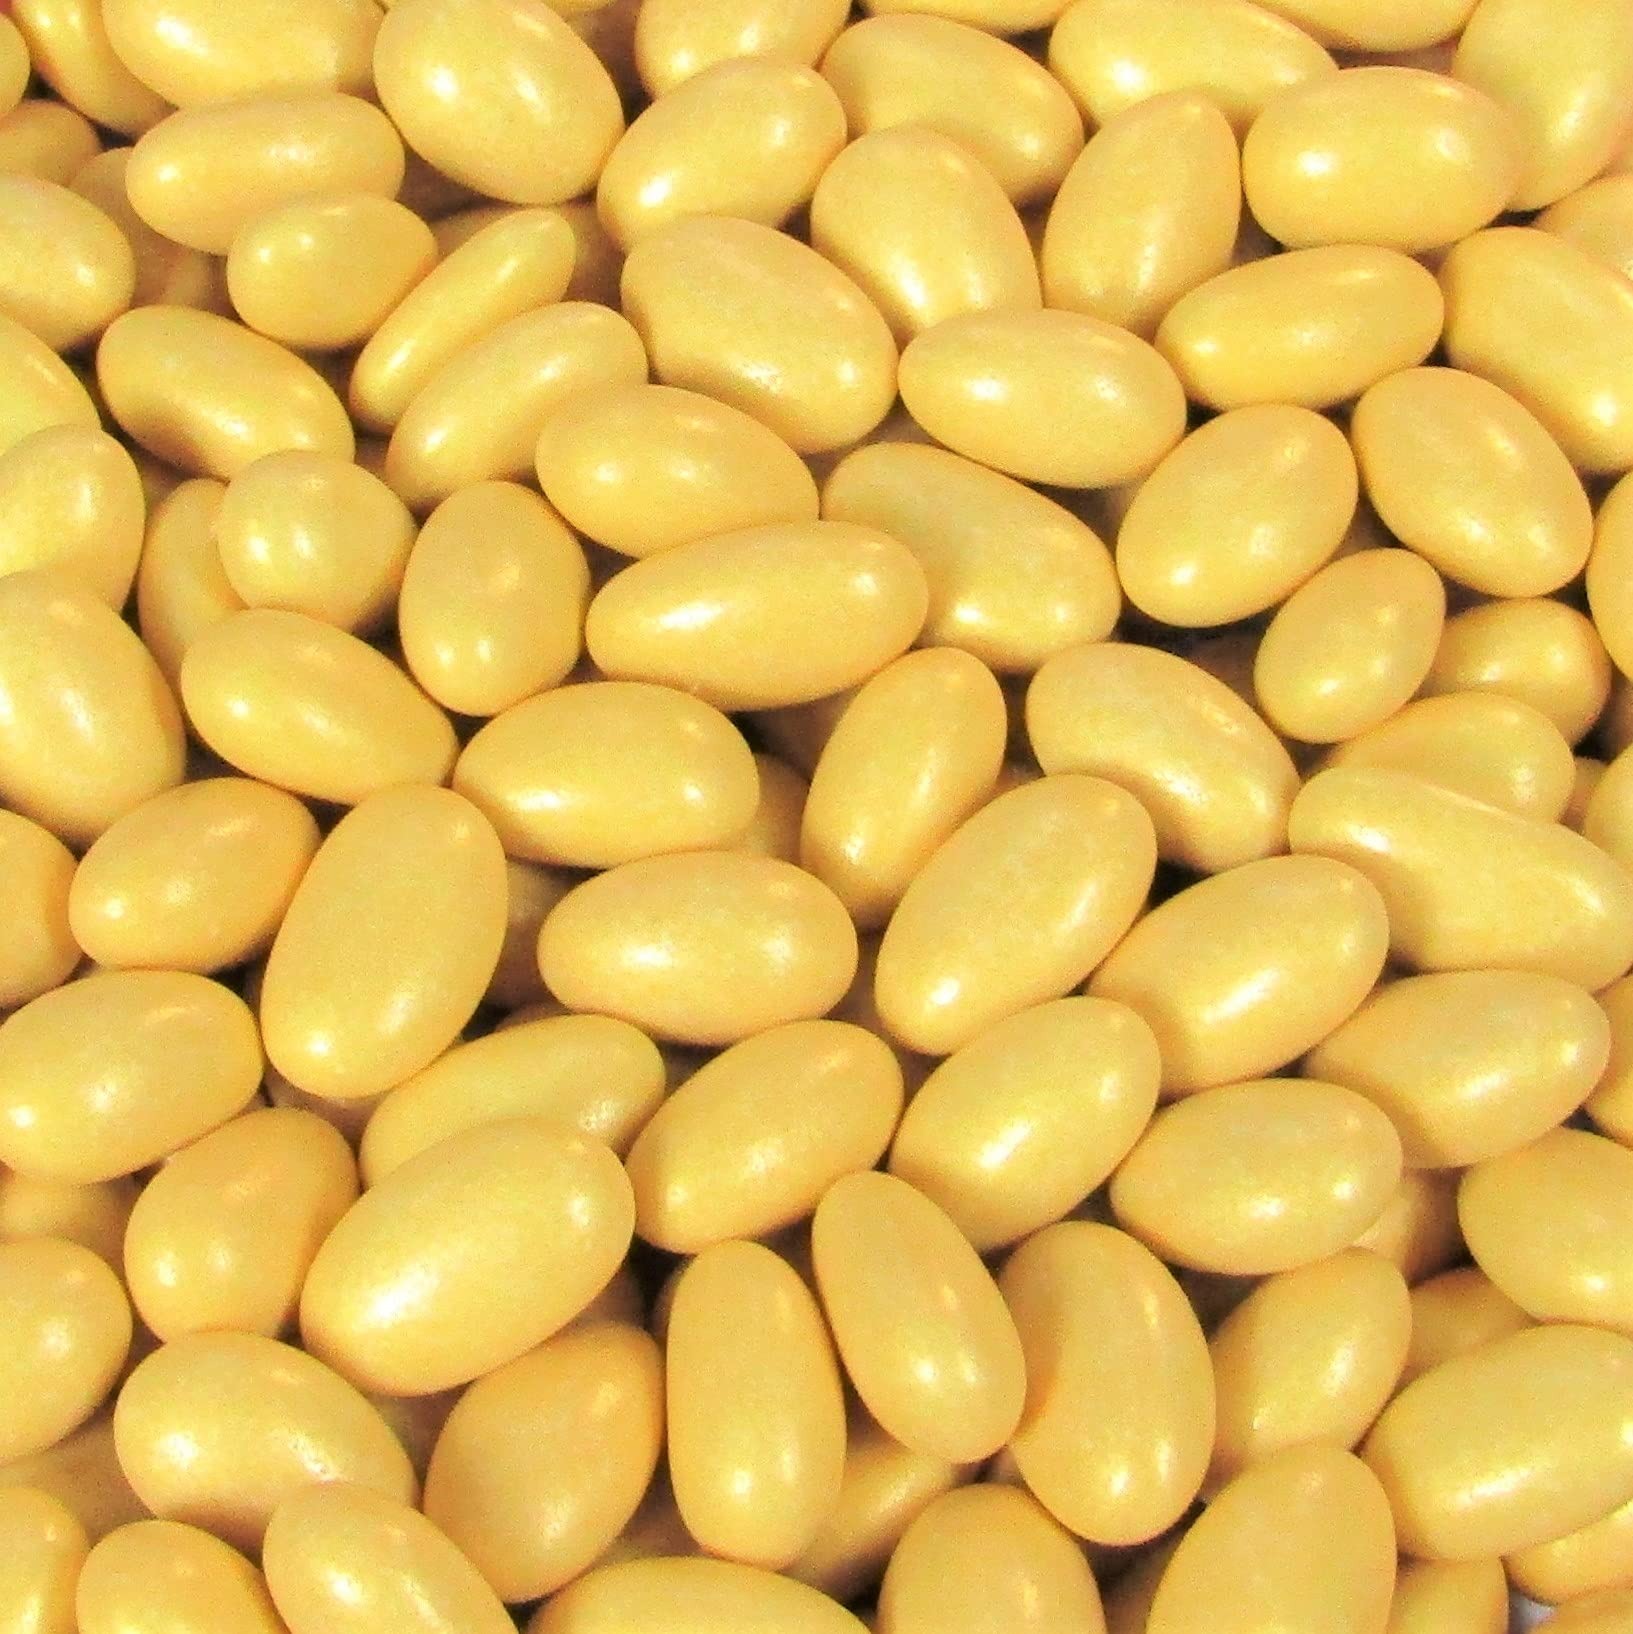
Item Name: Gold Jordan Almonds by Its Delish, 2 LBS Bulk | Candied Almond Nut with Sweet Hard Candy Coating - Bulk Wedding Favors and Party Buffets, Gold Theme Parties - Vegan & Kosher
Bullet Point 1: PREMIUM & CLASSY It's Delish Edible Gold Covered Jordan Almonds
Bullet Point 2: VALUE SIZE 2LBS (Two Pounds) in Bulk Bag by the Its Delish brand, Around 100+ per pound
Bullet Point 3: HIGHEST QUALITY Freshest & finest almonds & hard candy shell made in-house. Order from the factory direct!
Bullet Point 4: WONDERFUL TREAT Candy bar buffet, party favors, weddings, birthdays, baby showers and for any occasion
Bullet Point 5: KOSHER & MADE in the USA Certified Kosher OU Parve Non-dairy Made in the USA! - Our Jordan Almonds are made with our own polish that's animal and bug free ingredients, vegan friendly.
Product Description: <b>Yellow Gold Coated Jordan Almonds</b><p><p>Premium great tasting jordan almonds dragees made from California almonds and sweet candy coating. Our Jordan Almonds are made in house with our own polish free of any animal and bug derivatives, unlike other brands, making ours vegan friendly in addition to being certified Kosher. Stock up for your upcoming party or event. Put them out at the buffet or as favors in fancy pouches, totes, or burlap bags. The Italian dipped gold confetti almonds are a classic for wedding favors and baby showers. These are coated in a hard shell, eat them by placing in mouth for a bit until they are ready for the bite. Although they're gold coated, they're edible and safe to eat and the flavor is still sweet. The gold color makes a classy presentation at any event. Enjoy! </p><p><b>About It's Delish!</b><p><p> It's Delish was established in 1992 and is located in North Hollywood, California. It's Delish is a food manufacturer and distributor who produces over 500 gourmet food products including licorice, sour belts, taffies, caramels, Jordan almonds, chocolates, nuts, fruits, trail mixes, spices, and the spice blends. It's Delish also produces organics and all natural products. We give you the opportunity to order from the factory direct!<p><p> It’s Delish! prides itself on the four pillars that are at the foundation of everything we do.<p><p> Innovation Quality Value Service
Value: 1.0
Unit: Count

Price: 43.99